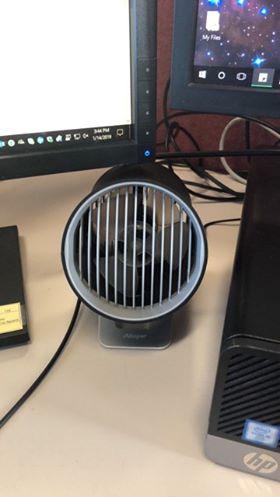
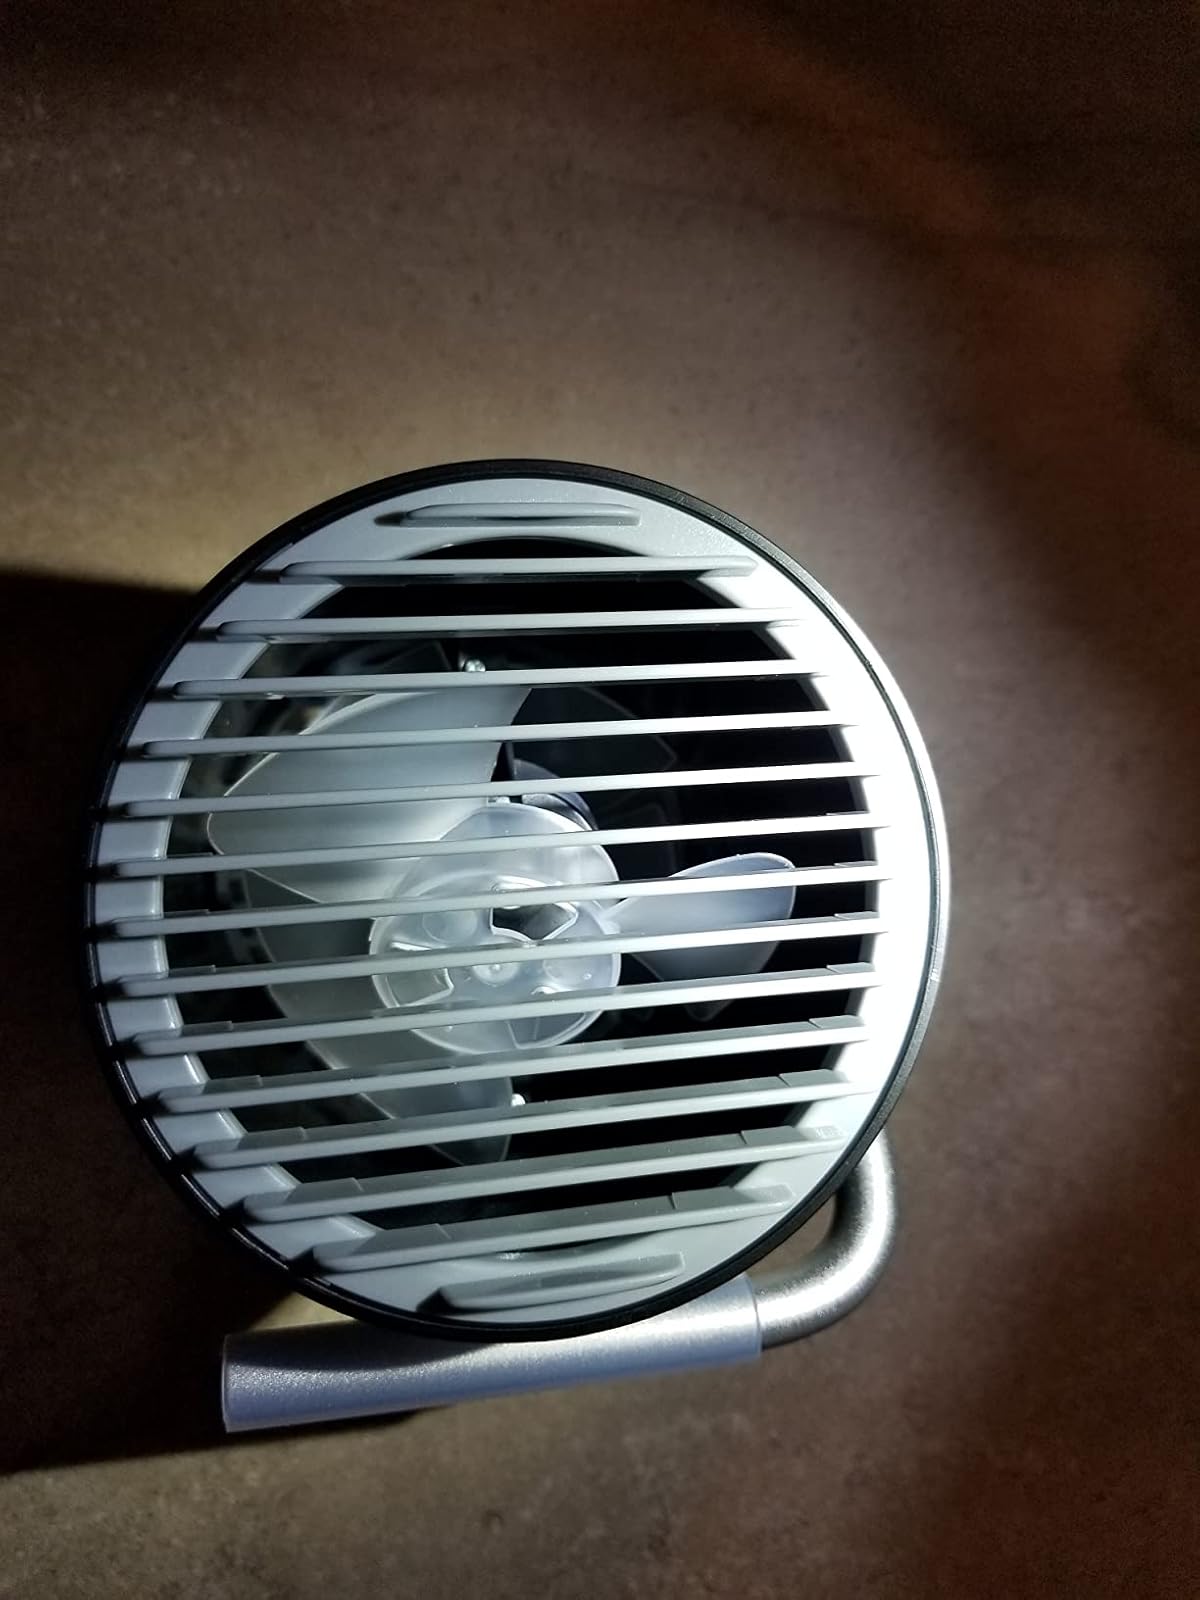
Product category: fan
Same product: no